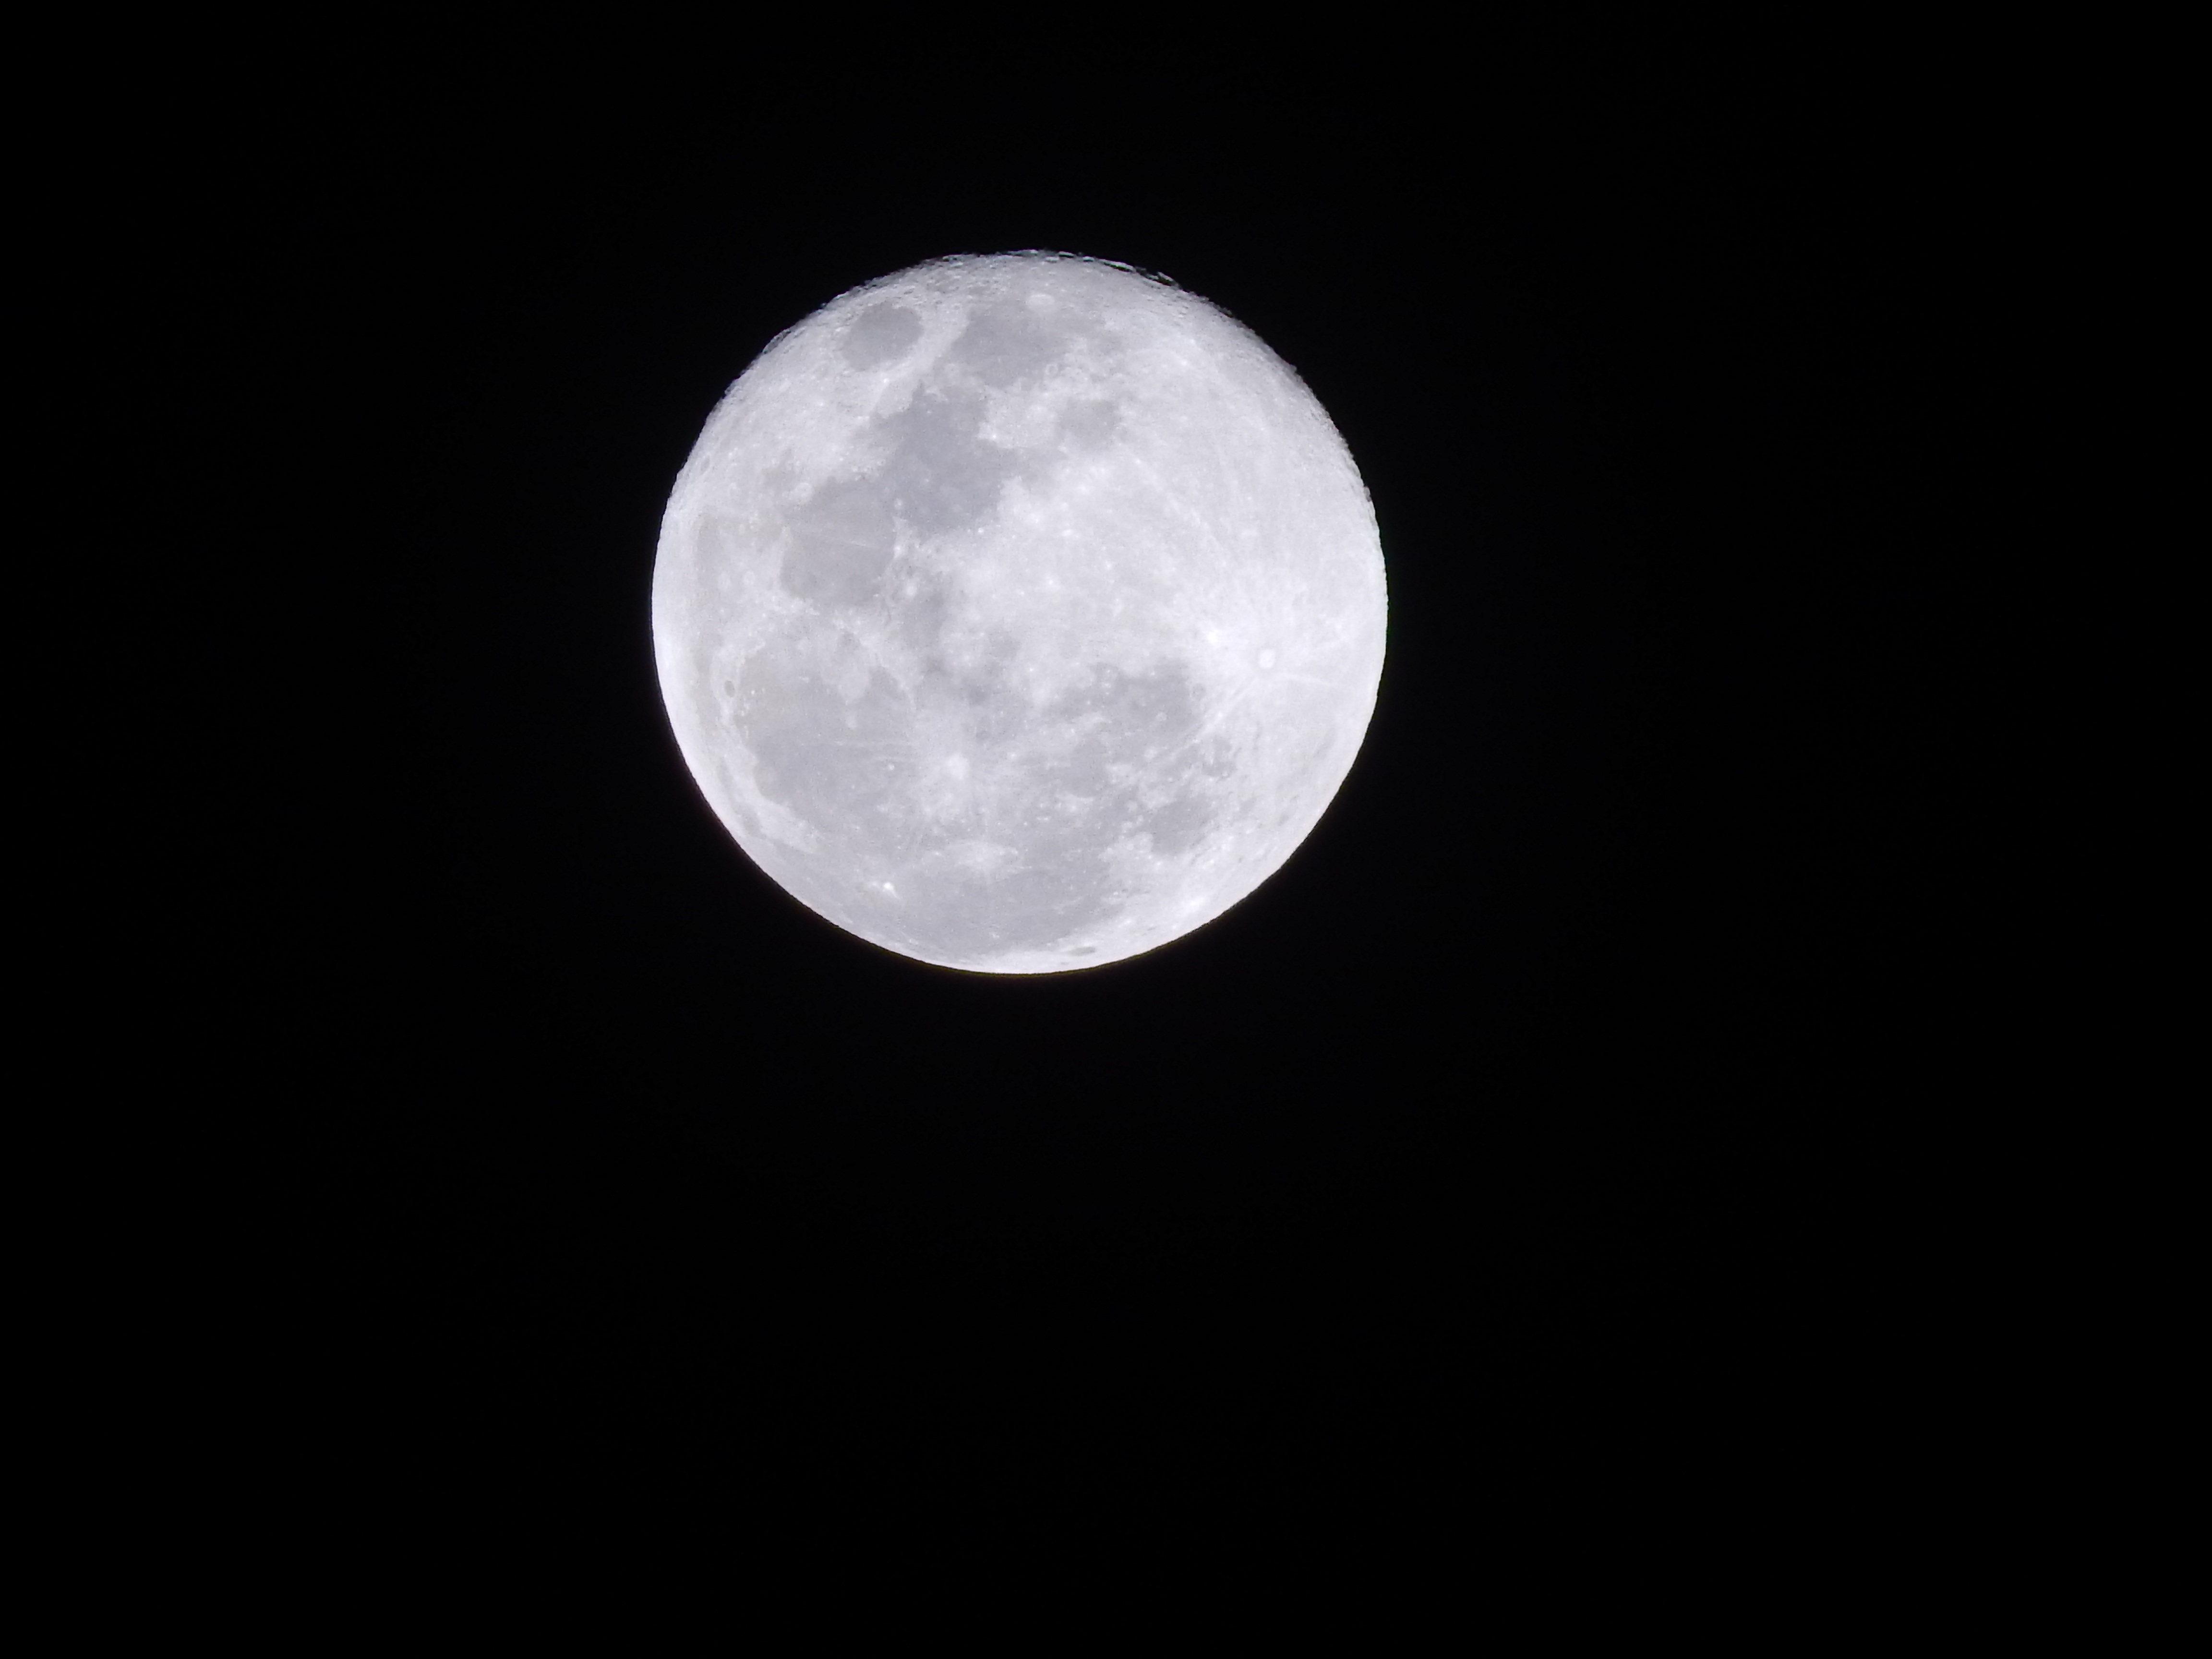
landscape, sky, night, atmosphere, dark, moon, full moon, moonlight, circle, dream, surreal, astro, brightness, nocturne, astronomical object, celestial event